Chatusadom

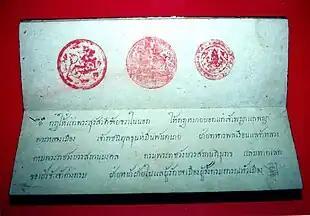
The seals of top three ministers of Siam were imprinted on the Three Seals Law, promulgated by King Rama I in 1805. Left: "Rajasiha" Seal of "Samuhanayok" Middle: "Gajasiha" Seal of "Samuhakalahom" Right: Lotus Seal of Phraklang Minister of Trade.

The greatest reform of "Chatusadom" came during the reign of King Phetracha. King Phetracha, who faced rebellions in Nakhon Ratchasima and Nakhon Si Thammarat that took nearly three years to quell, sought to reduce the power of regional governors. He expanded the authority of "Chatusadom" to the regional level and redefined the two prime ministers. The "Samuha Nayok" became the Prime Minister of Northern Siam in both Civil and Military affairs while the "Samuha Kalahom" became the Prime Minister of Southern Siam. The division between the two prime ministers went from "functional" to "regional". King Phetracha also assigned the coastal port cities to the "Krommatha". Siam was then divided among the three ministers and the city governors were to report to the minister of their respective regions. The Minister of Trade or "Phraklang" also grown exceptionally powerful due to participation in foreign trades. By the eighteenth century in the Late Ayutthaya, three most powerful ministers of Siam were the "Samuhanayok", the "Samuhakalahom" and Phraklang the Minister of Trade.